Aztecs

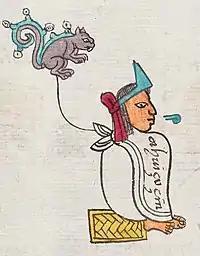
Ahuitzotl in Codex Mendoza

In 1440, Moteuczomatzin Ilhuicamina ( "he frowns like a lord, he shoots the sky") was elected tlatoani; he was the son of Huitzilihhuitl, brother of Chimalpopoca and had served as the war leader of his uncle Itzcoatl in the war against the Tepanecs. The accession of a new ruler in the dominant city-state was often an occasion for subjected cities to rebel by refusing to pay taxes. This meant that new rulers began their rule with a coronation campaign, often against rebellious provinces, but also sometimes demonstrating their military might by making new conquests. Motecuzoma tested the attitudes of the cities around the valley by requesting laborers for the enlargement of the Great Temple of Tenochtitlan. Only the city of Chalco refused to provide laborers, and hostilities between Chalco and Tenochtitlan would persist until the 1450s. Motecuzoma then reconquered the cities in the valley of Morelos and Guerrero, and then later undertook new conquests in the Huaxtec region of northern Veracruz, and the Mixtec region of Coixtlahuaca and large parts of Oaxaca, and later again in central and southern Veracruz with conquests at Cosamalopan, Ahuilizapan, and Cuetlaxtlan. During this period the city-states of Tlaxcalan, Cholula and Huexotzinco emerged as major competitors to the imperial expansion, and they supplied warriors to several of the cities conquered. Motecuzoma therefore initiated a state of low-intensity warfare against these three cities, staging minor skirmishes called "Flower Wars" (Nahuatl "xochiyaoyotl") against them, perhaps as a strategy of exhaustion. In the Valley of Oaxaca, which was invaded Moctezuma's forces in the 1450s, the Aztec Empire would oppress the Mixtec and Zapotec peoples, who they would also require to pay tributes.